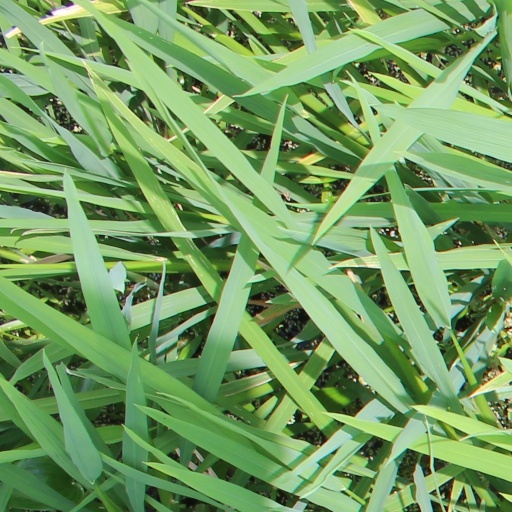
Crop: rice